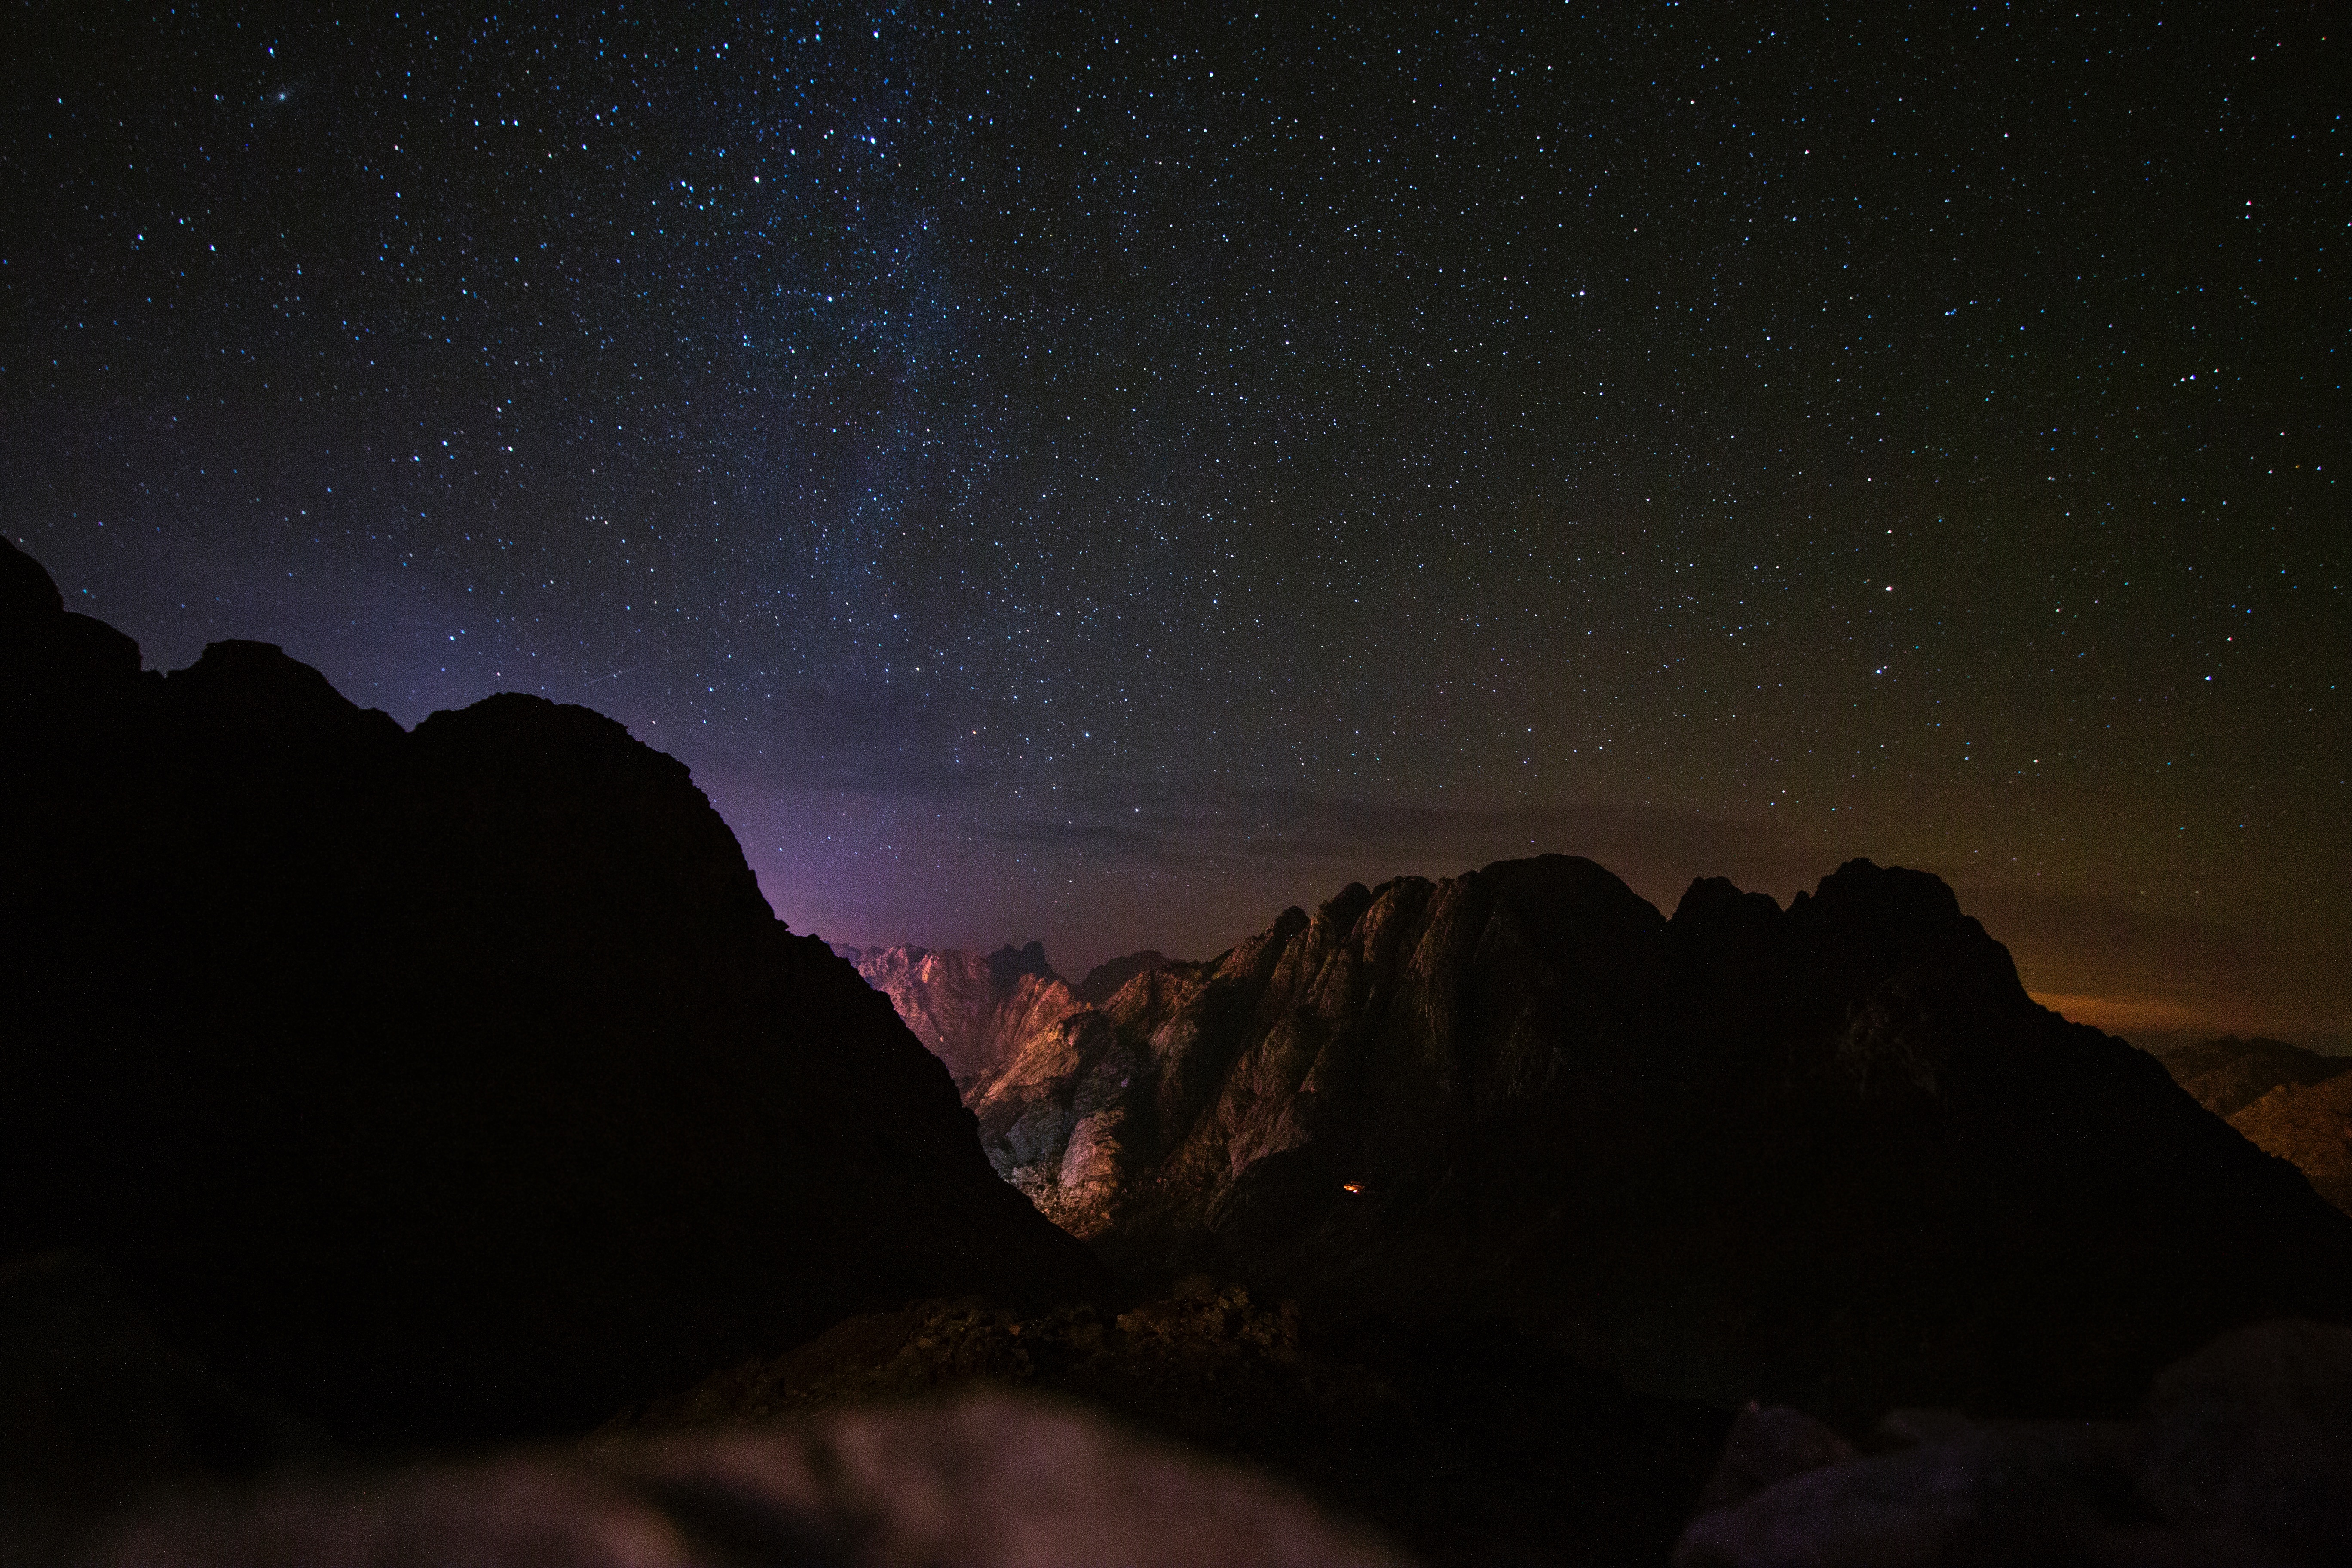
mountain, sky, night, star, dawn, atmosphere, dusk, darkness, galaxy, moonlight, astronomy, astronomical object, geological phenomenon